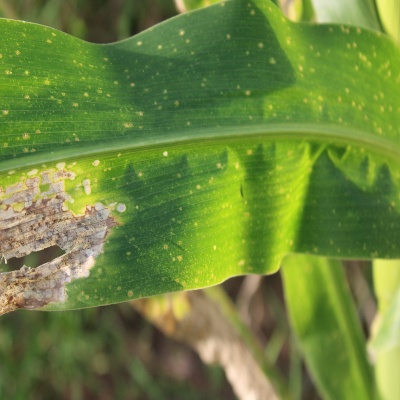
Crop: Maize
Condition: leaf blight